Led Zeppelin

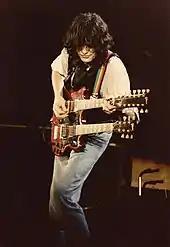
A colour photograph of Jimmy Page performing on stage with a double-necked guitar

Following Led Zeppelin's dissolution, the first significant musical project by one of its members was the Honeydrippers, which Plant initially formed in 1981. The group, featuring Page on lead guitar, along with studio musicians and friends of the pair, including Jeff Beck, Paul Shaffer, and Nile Rodgers, released its only album in 1984. Plant focused on a different direction from Zeppelin, playing standards and in a more R&B style, highlighted by a cover of "Sea of Love" that peaked at number three on the "Billboard" chart in early 1985.